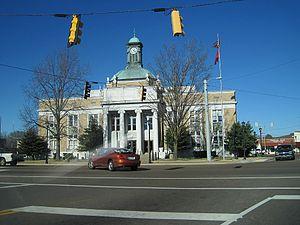
La ville américaine de Somerville est le siège du comté de Fayette, dans l’État du Tennessee. Lors du recensement de 2010, sa population s’élevait à 3 094 habitants.